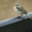
Label: bird